Russian Empire

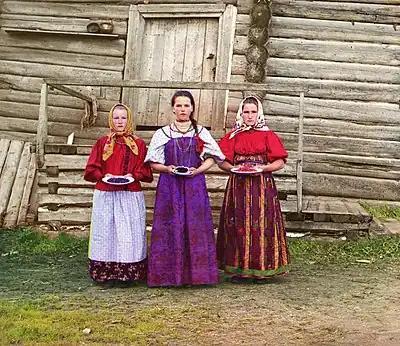
Young Russian peasant women in front of a traditional wooden house, color photograph taken by Sergey Prokudin-Gorsky

Before the abolition of serfdom in 1861, Russia's economy mainly depended on agriculture. By the census of 1897, 95% of the Russian population lived in the countryside. Nicholas I attempted to modernise his country, and have it not been so dependent on a single economic sector. During the reign of Alexander III, many reforms occurred. The Peasants' Land Bank was founded in 1883 to provide loans for Russian peasants, both as individuals and in communes. The Nobles' Land Bank, in 1885, made loans at nominal interest rates to the landed nobility. The poll tax was abolished in 1886.